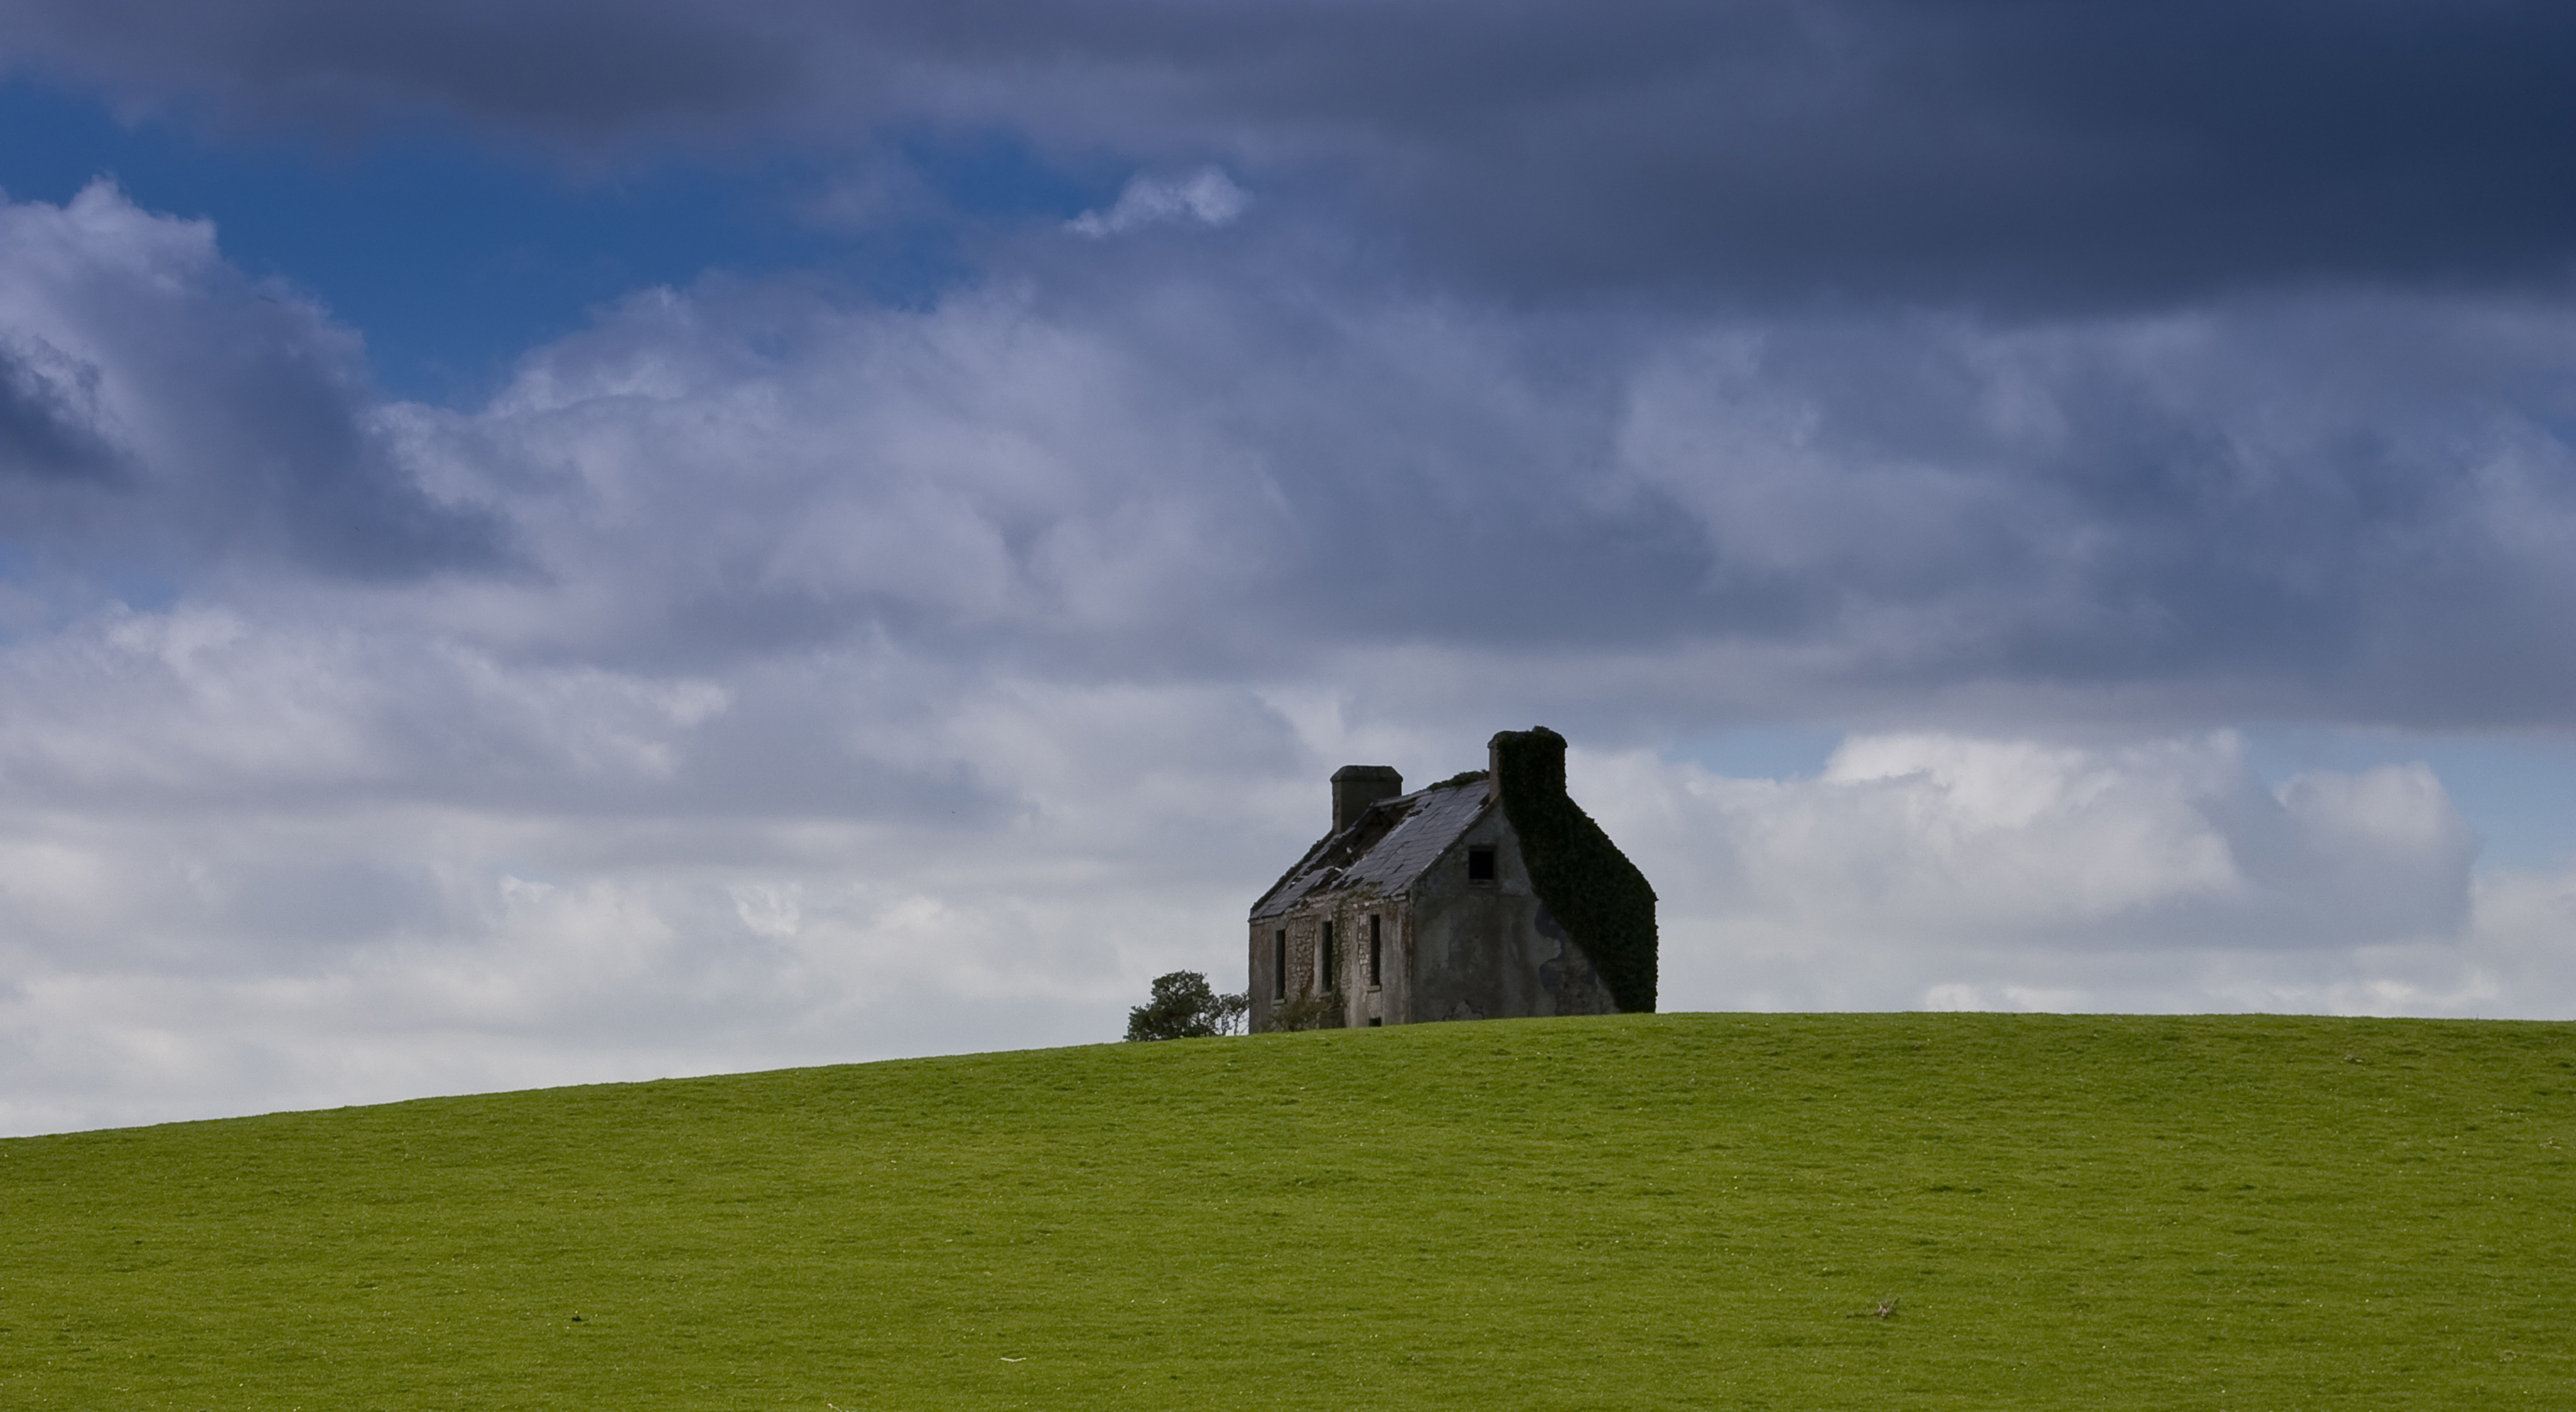
landscape, sea, tree, nature, grass, ocean, horizon, mountain, cloud, sky, field, meadow, prairie, morning, hill, wind, mountain range, pasture, island, plain, grassland, plateau, habitat, irish, steppe, rural area, meteorological phenomenon, natural environment, atmospheric phenomenon, mountainous landforms